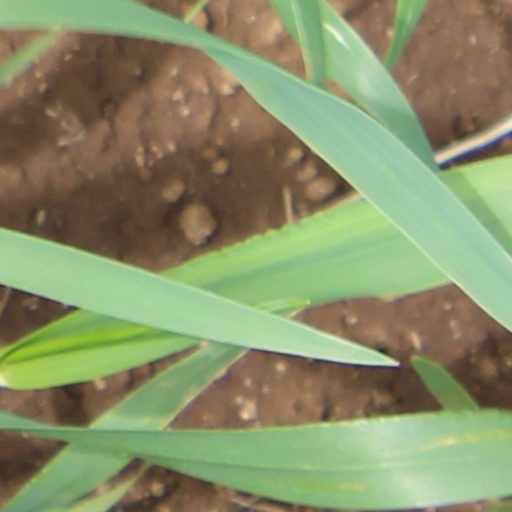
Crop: wheat